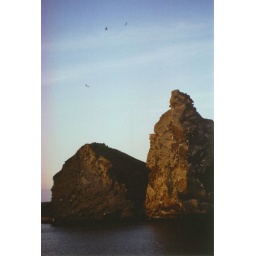
210 - Galapagos - Bartolome - birds over the rocks - 20020618